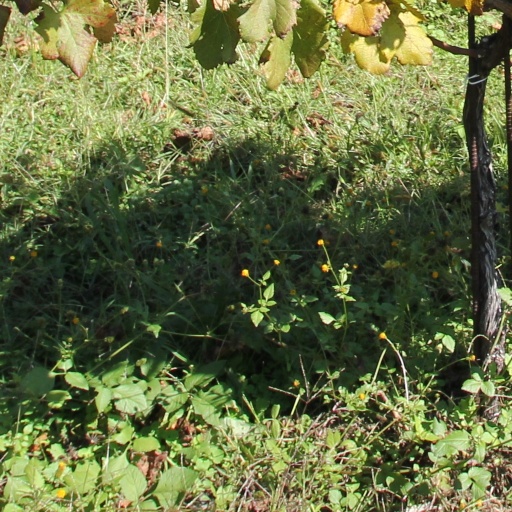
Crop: grape